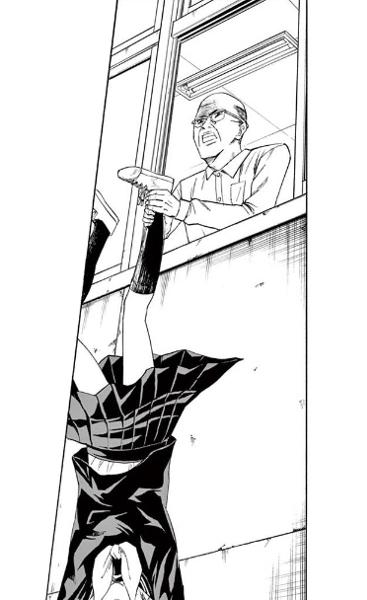
回答: 腕を鍛えるのにいい感じのダンベルが手元に無かったので。